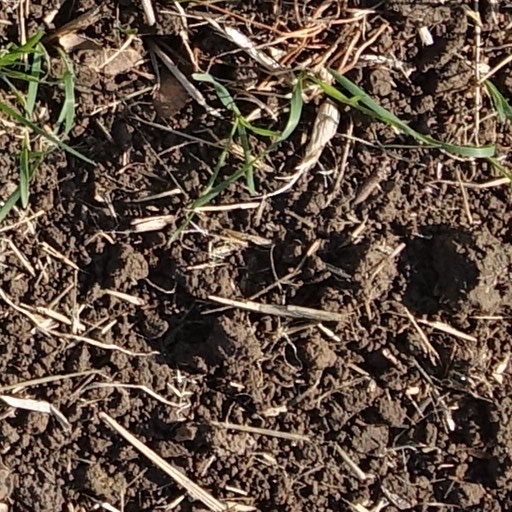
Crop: wheat